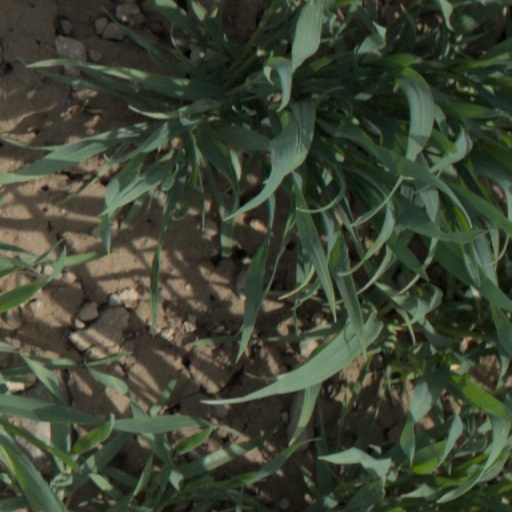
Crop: wheat